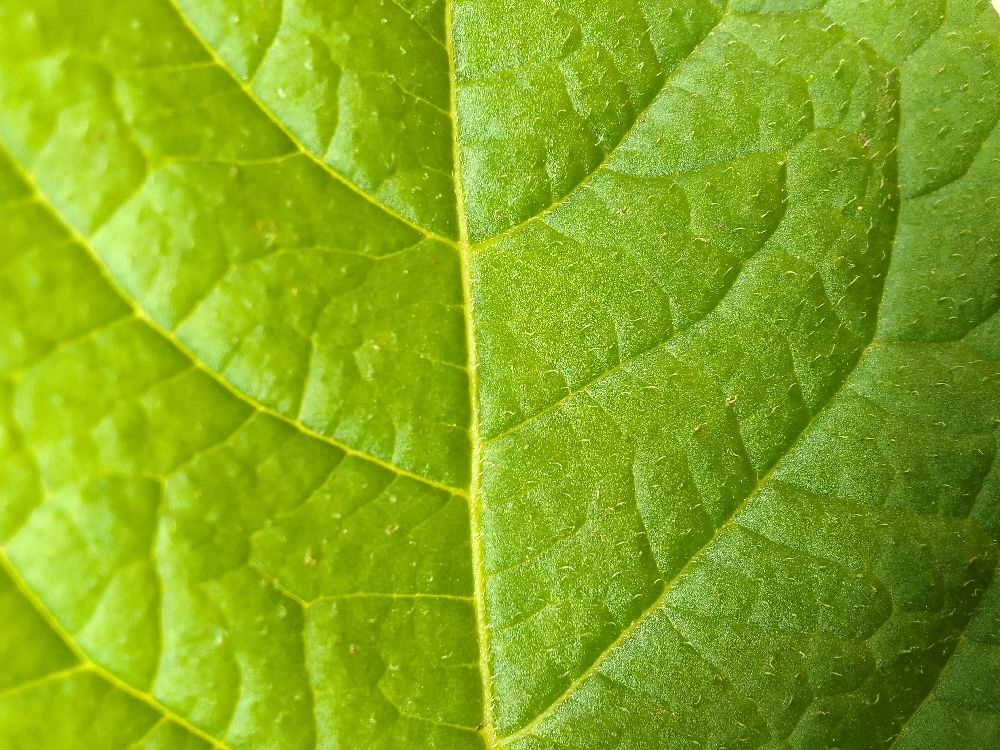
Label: Healthy